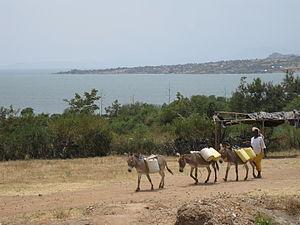
Le comté de Migori est le plus austral des six comtés de l'ancienne province de Nyanza au Kenya. Il n'a pas d'accès au golfe de Winam mais bien au lac Victoria. Il est peuplé par des Luo, des Luo Suba et les Kuria. Son chef-lieu est Migori.